Pentatonix

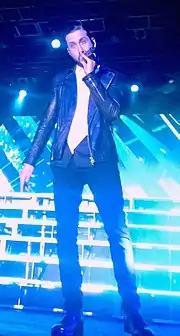
Avi Kaplan's basso profondo vocal range was a prominent element of Pentatonix's sound from the group's founding through his departure in 2017.

Hoying and Maldonado both graduated from Martin High School in 2010, Grassi in 2011. Hoying went off to the University of Southern California (USC) to pursue a degree in popular music performance, while Maldonado pursued a degree in musical theatre at the University of Oklahoma. While at USC, Scott Hoying joined group called SoCal VoCals. He found out about "The Sing-Off" from another member of the group, Ben Bram (also their arranger, producer, and sound engineer), and was encouraged to audition for the show. He persuaded Maldonado and Grassi to join him, but Bram suggested having a bass and beatboxer as well to support the group. Through a mutual friend, Hoying met Avi Kaplan, a highly recognized vocal bass in the a cappella community. Then, the trio found Kevin Olusola on YouTube through one of his videos which had gone viral. Olusola was shown simultaneously beatboxing and playing the cello. Olusola was born in Owensboro, Kentucky, and graduated pre-med from Yale University.